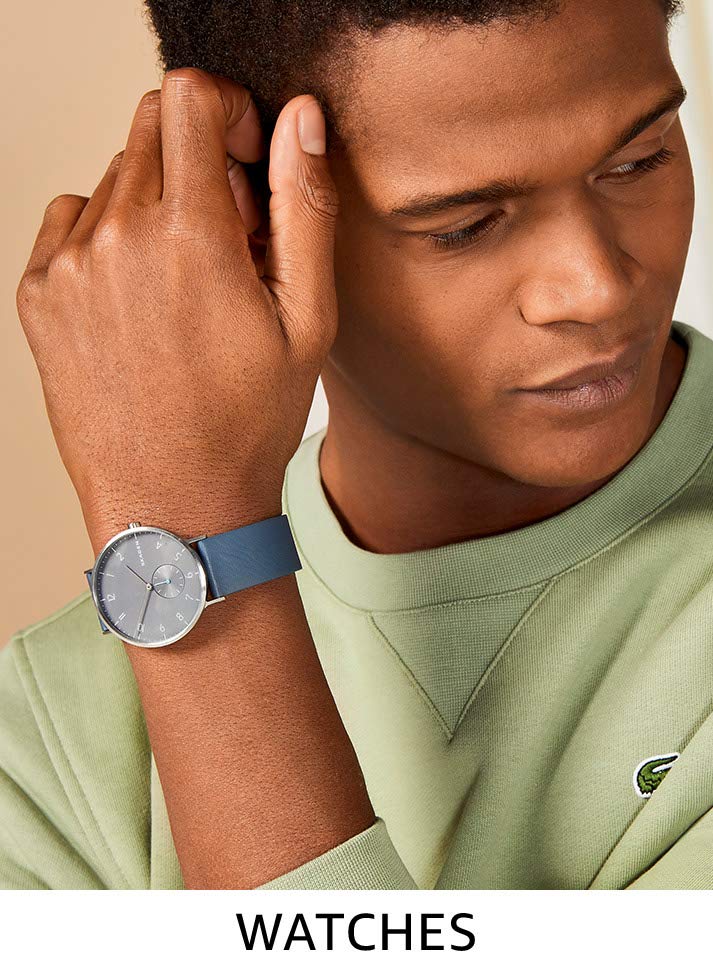
Gender: men